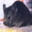
Label: mouse